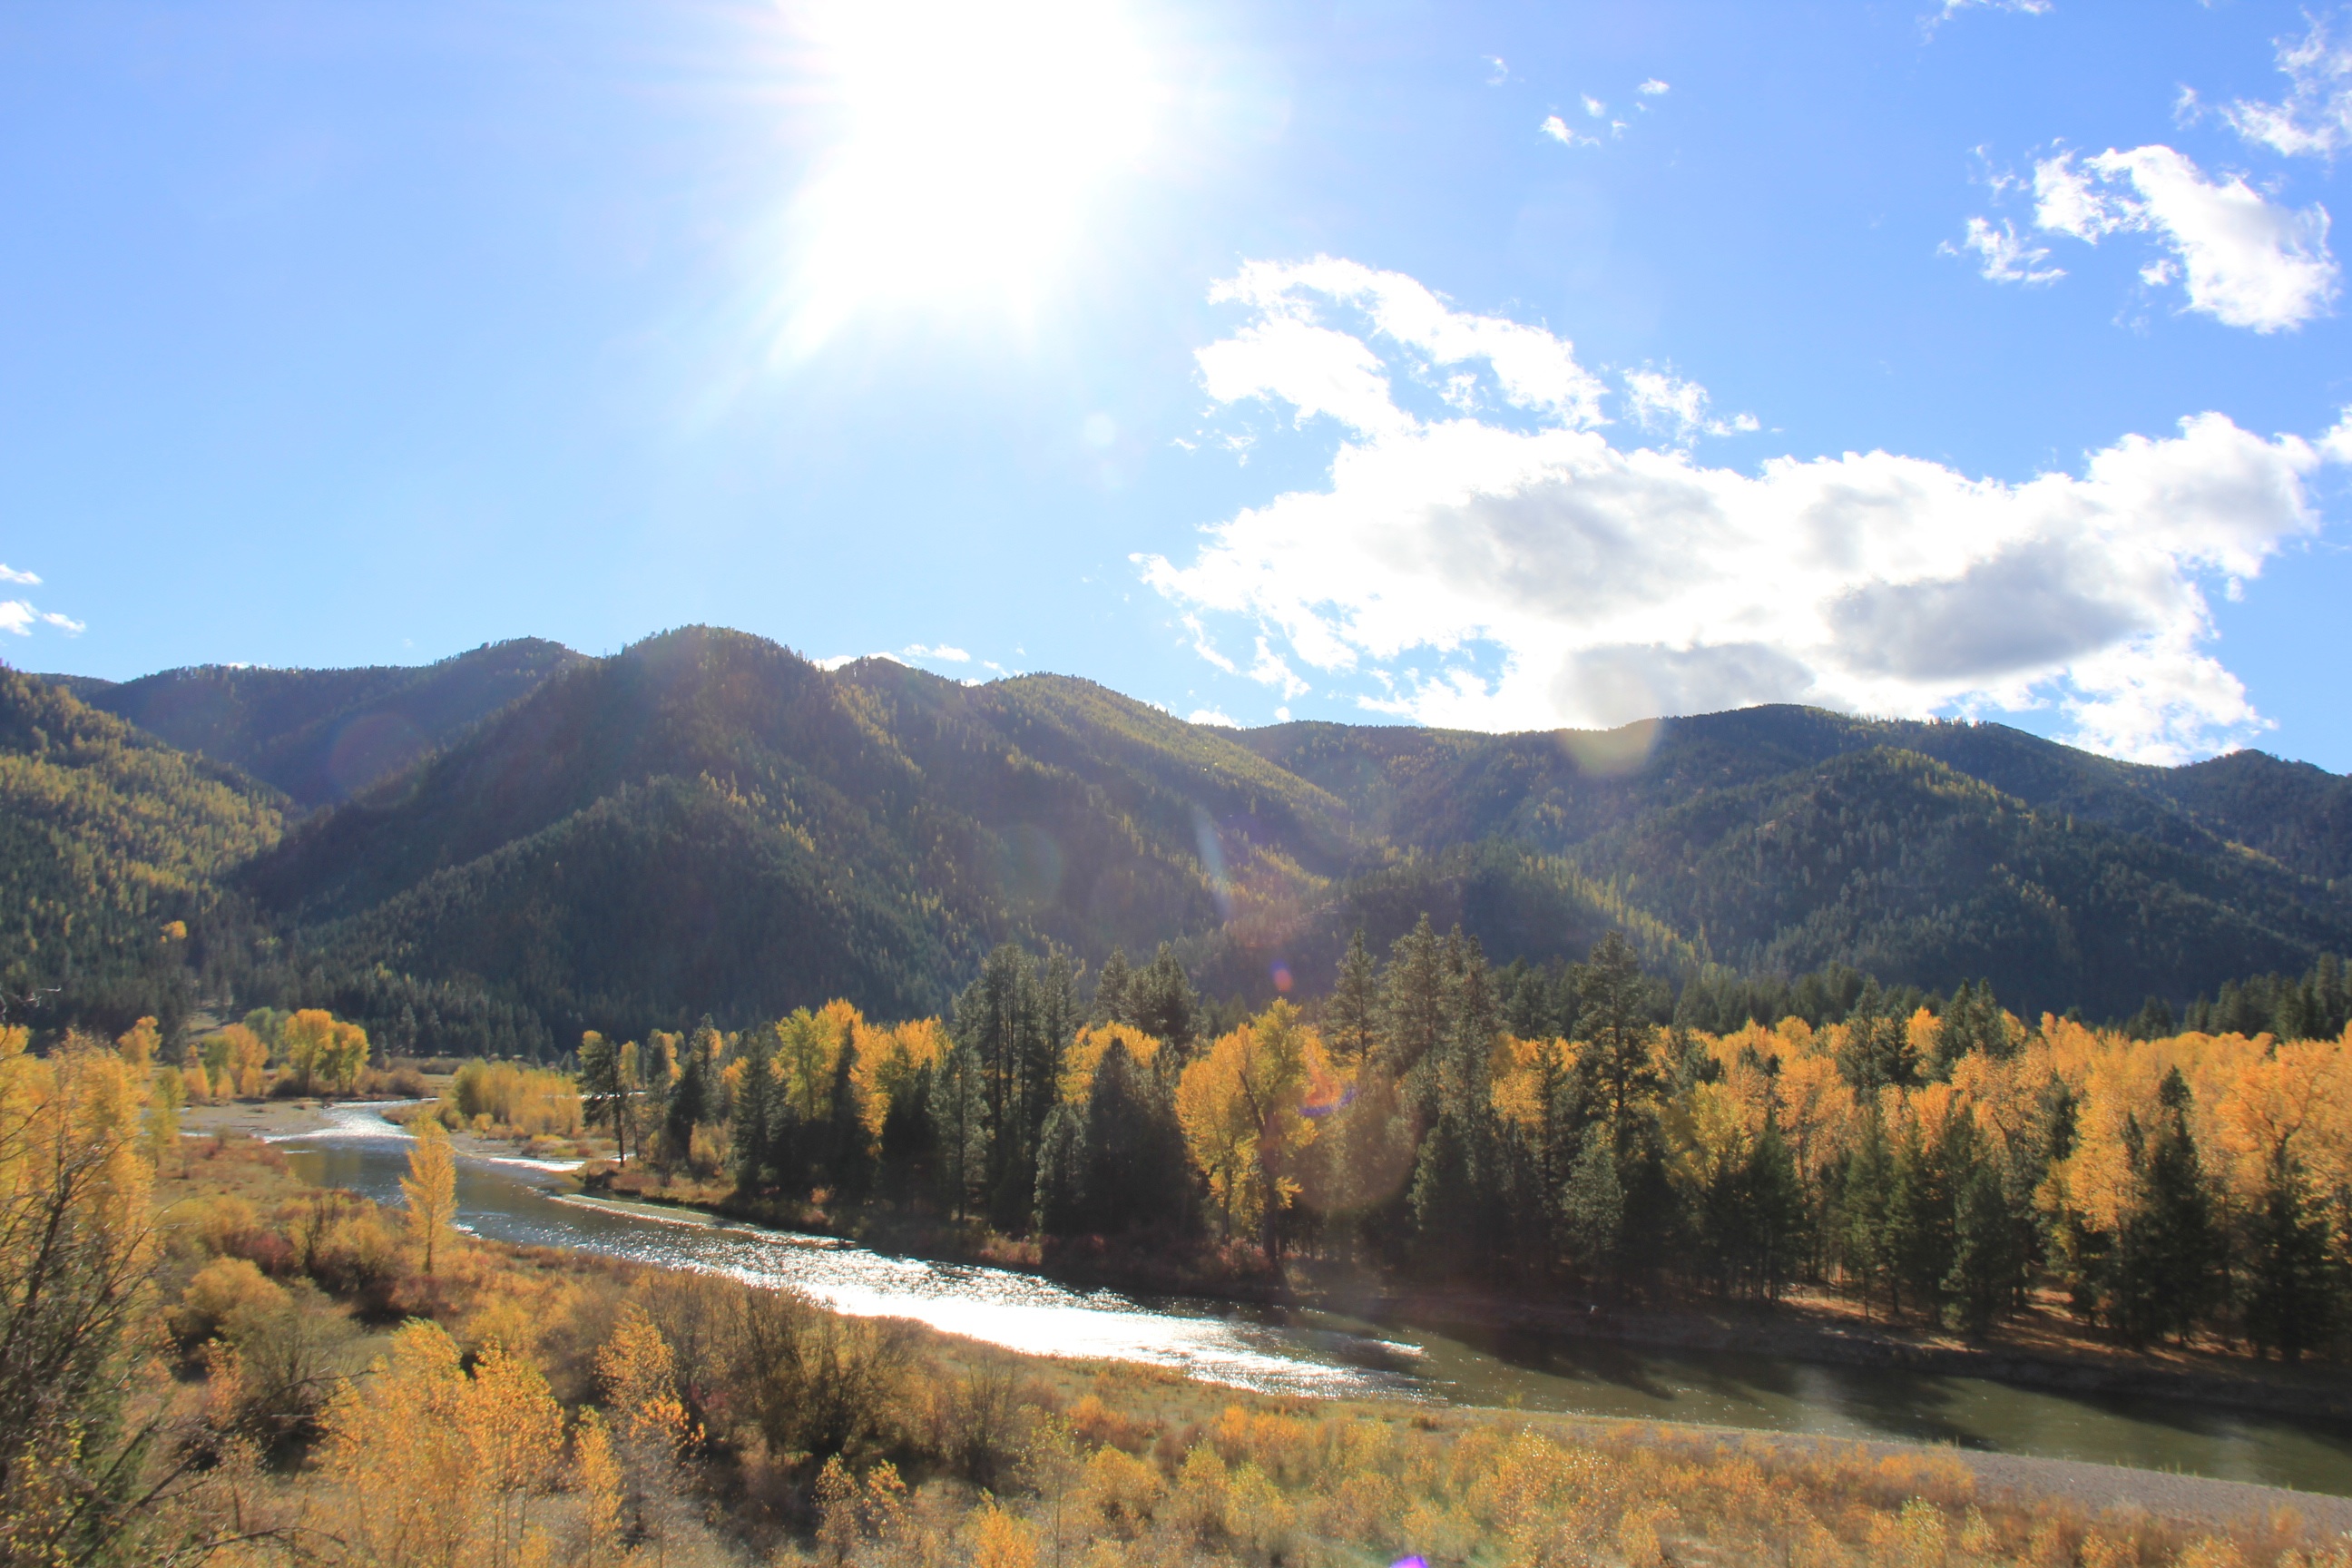
landscape, tree, nature, wilderness, mountain, meadow, morning, hill, lake, valley, mountain range, autumn, reservoir, ridge, alps, plateau, fell, loch, rural area, landform, mountain pass, geographical feature, mountainous landforms